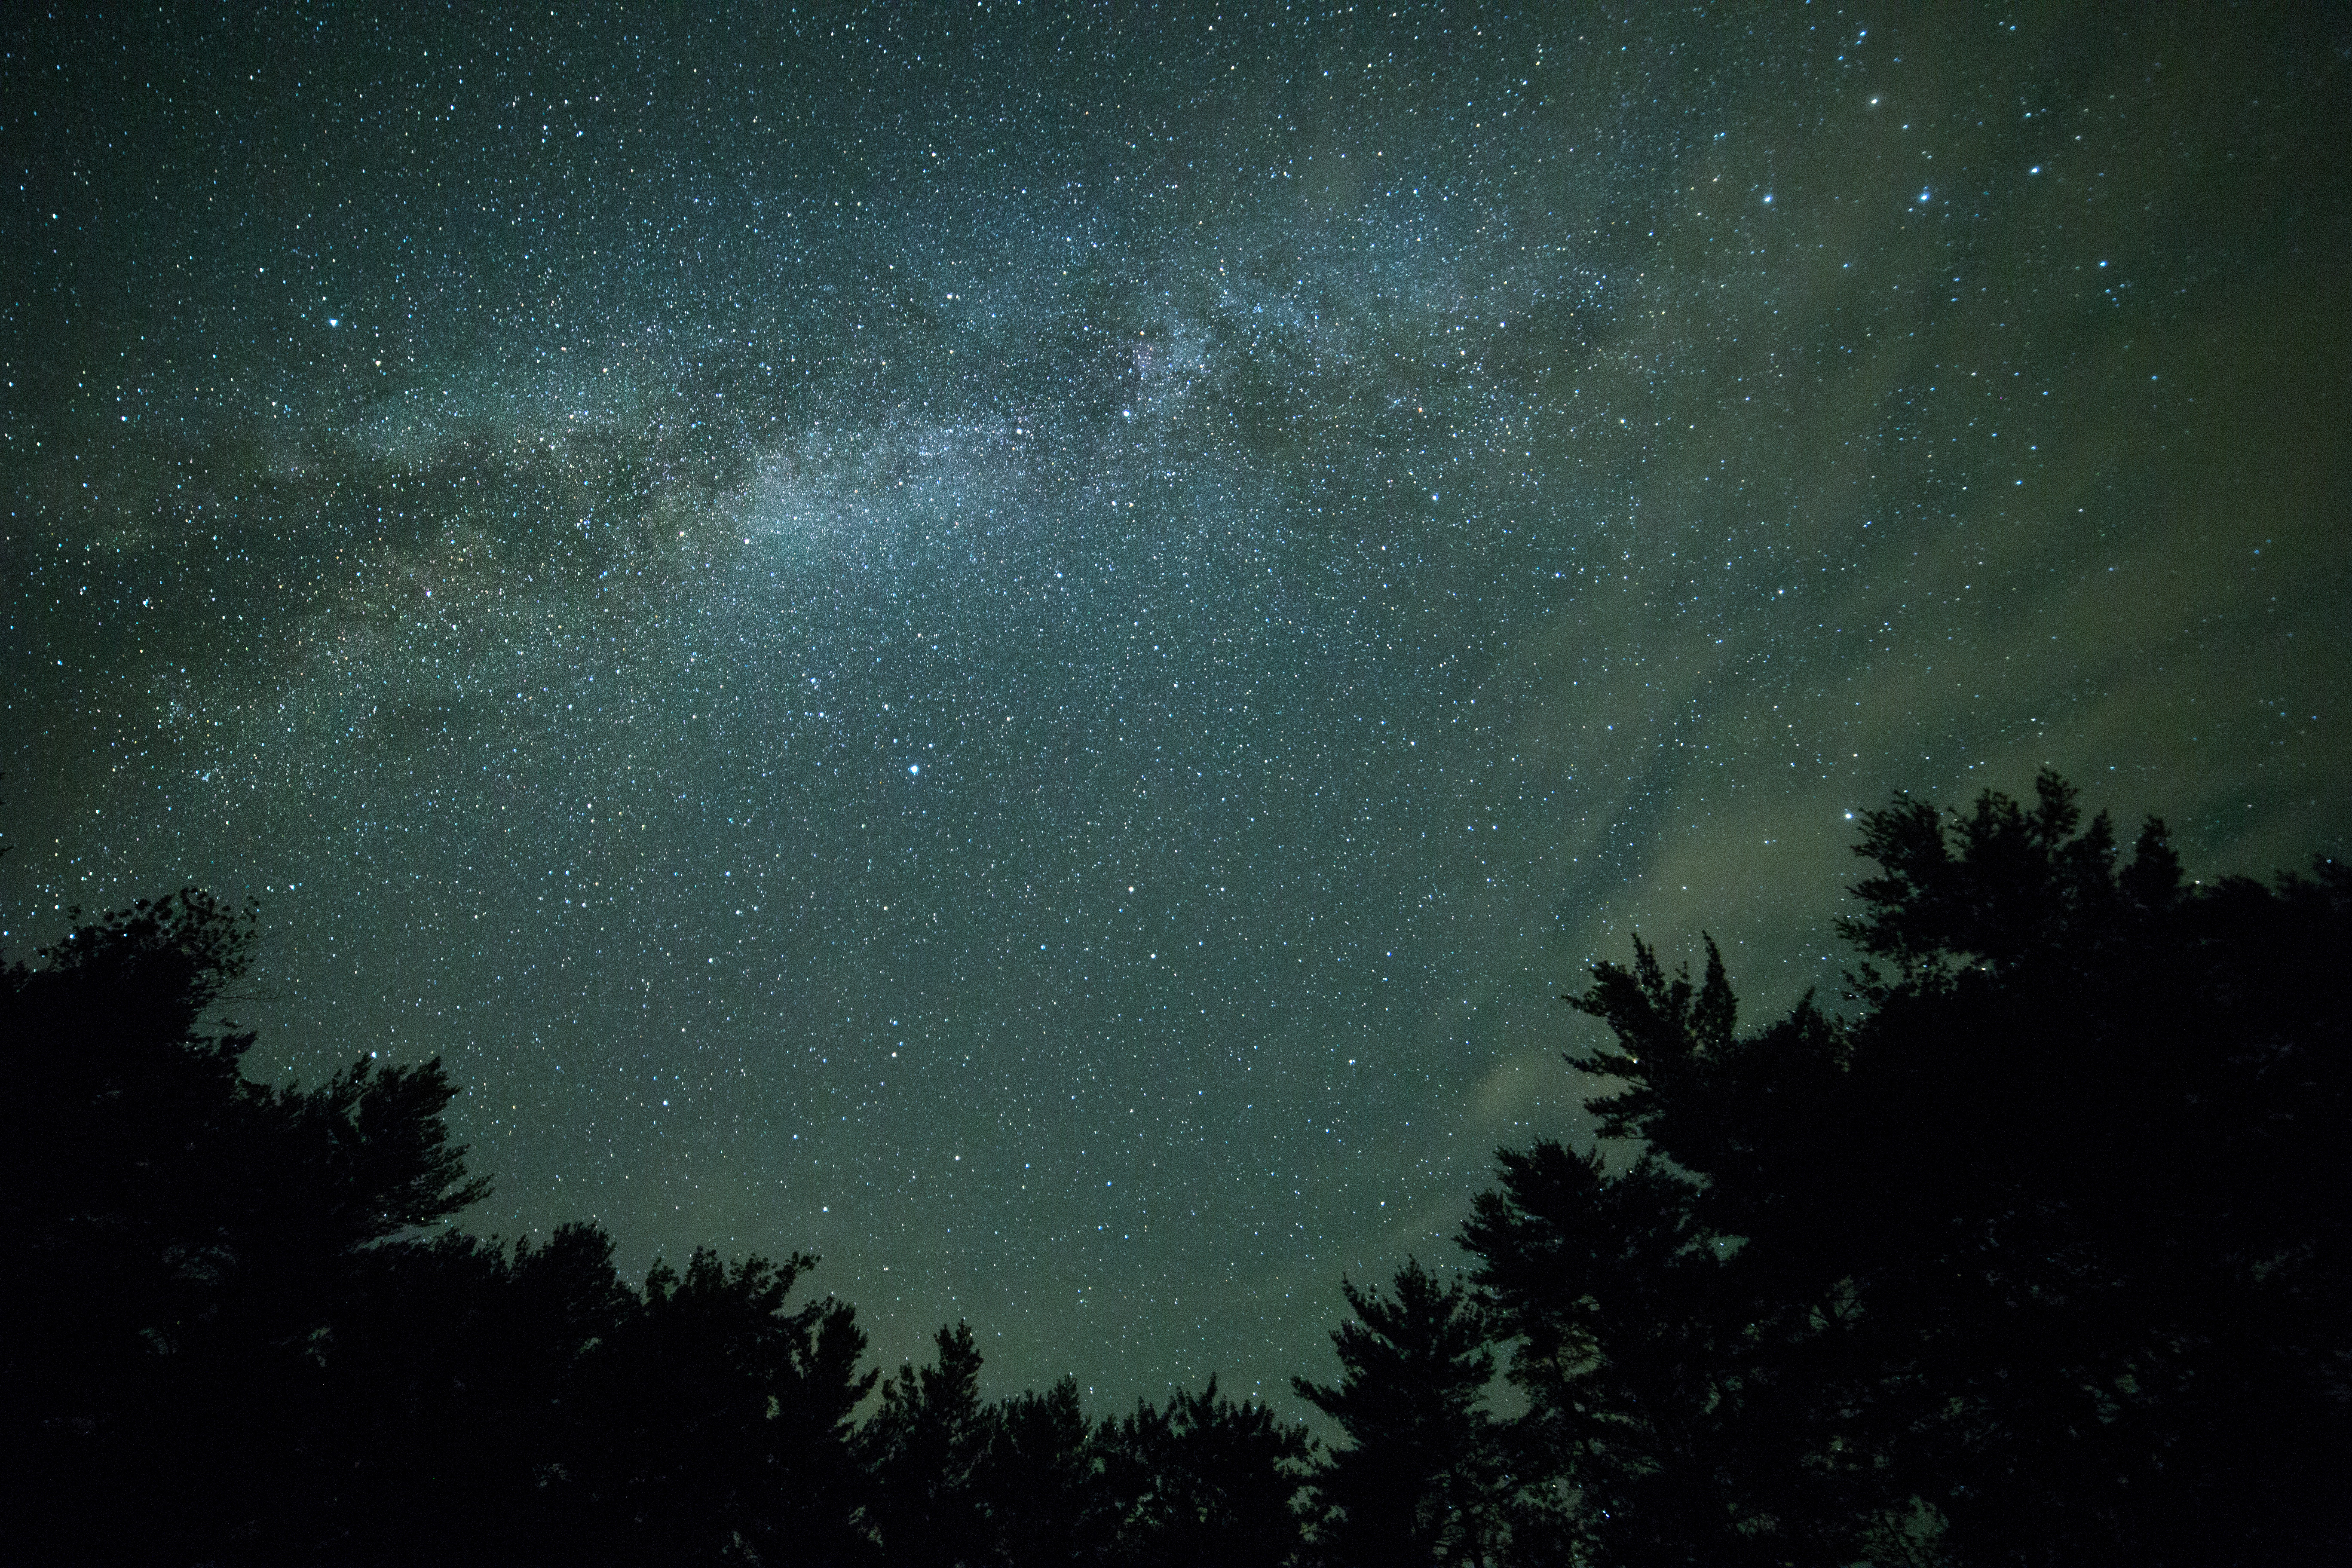
silhouette, sky, night, star, milky way, atmosphere, dark, darkness, galaxy, moonlight, outer space, astronomy, stars, midnight, astronomical object, spiral galaxy, royalty free images